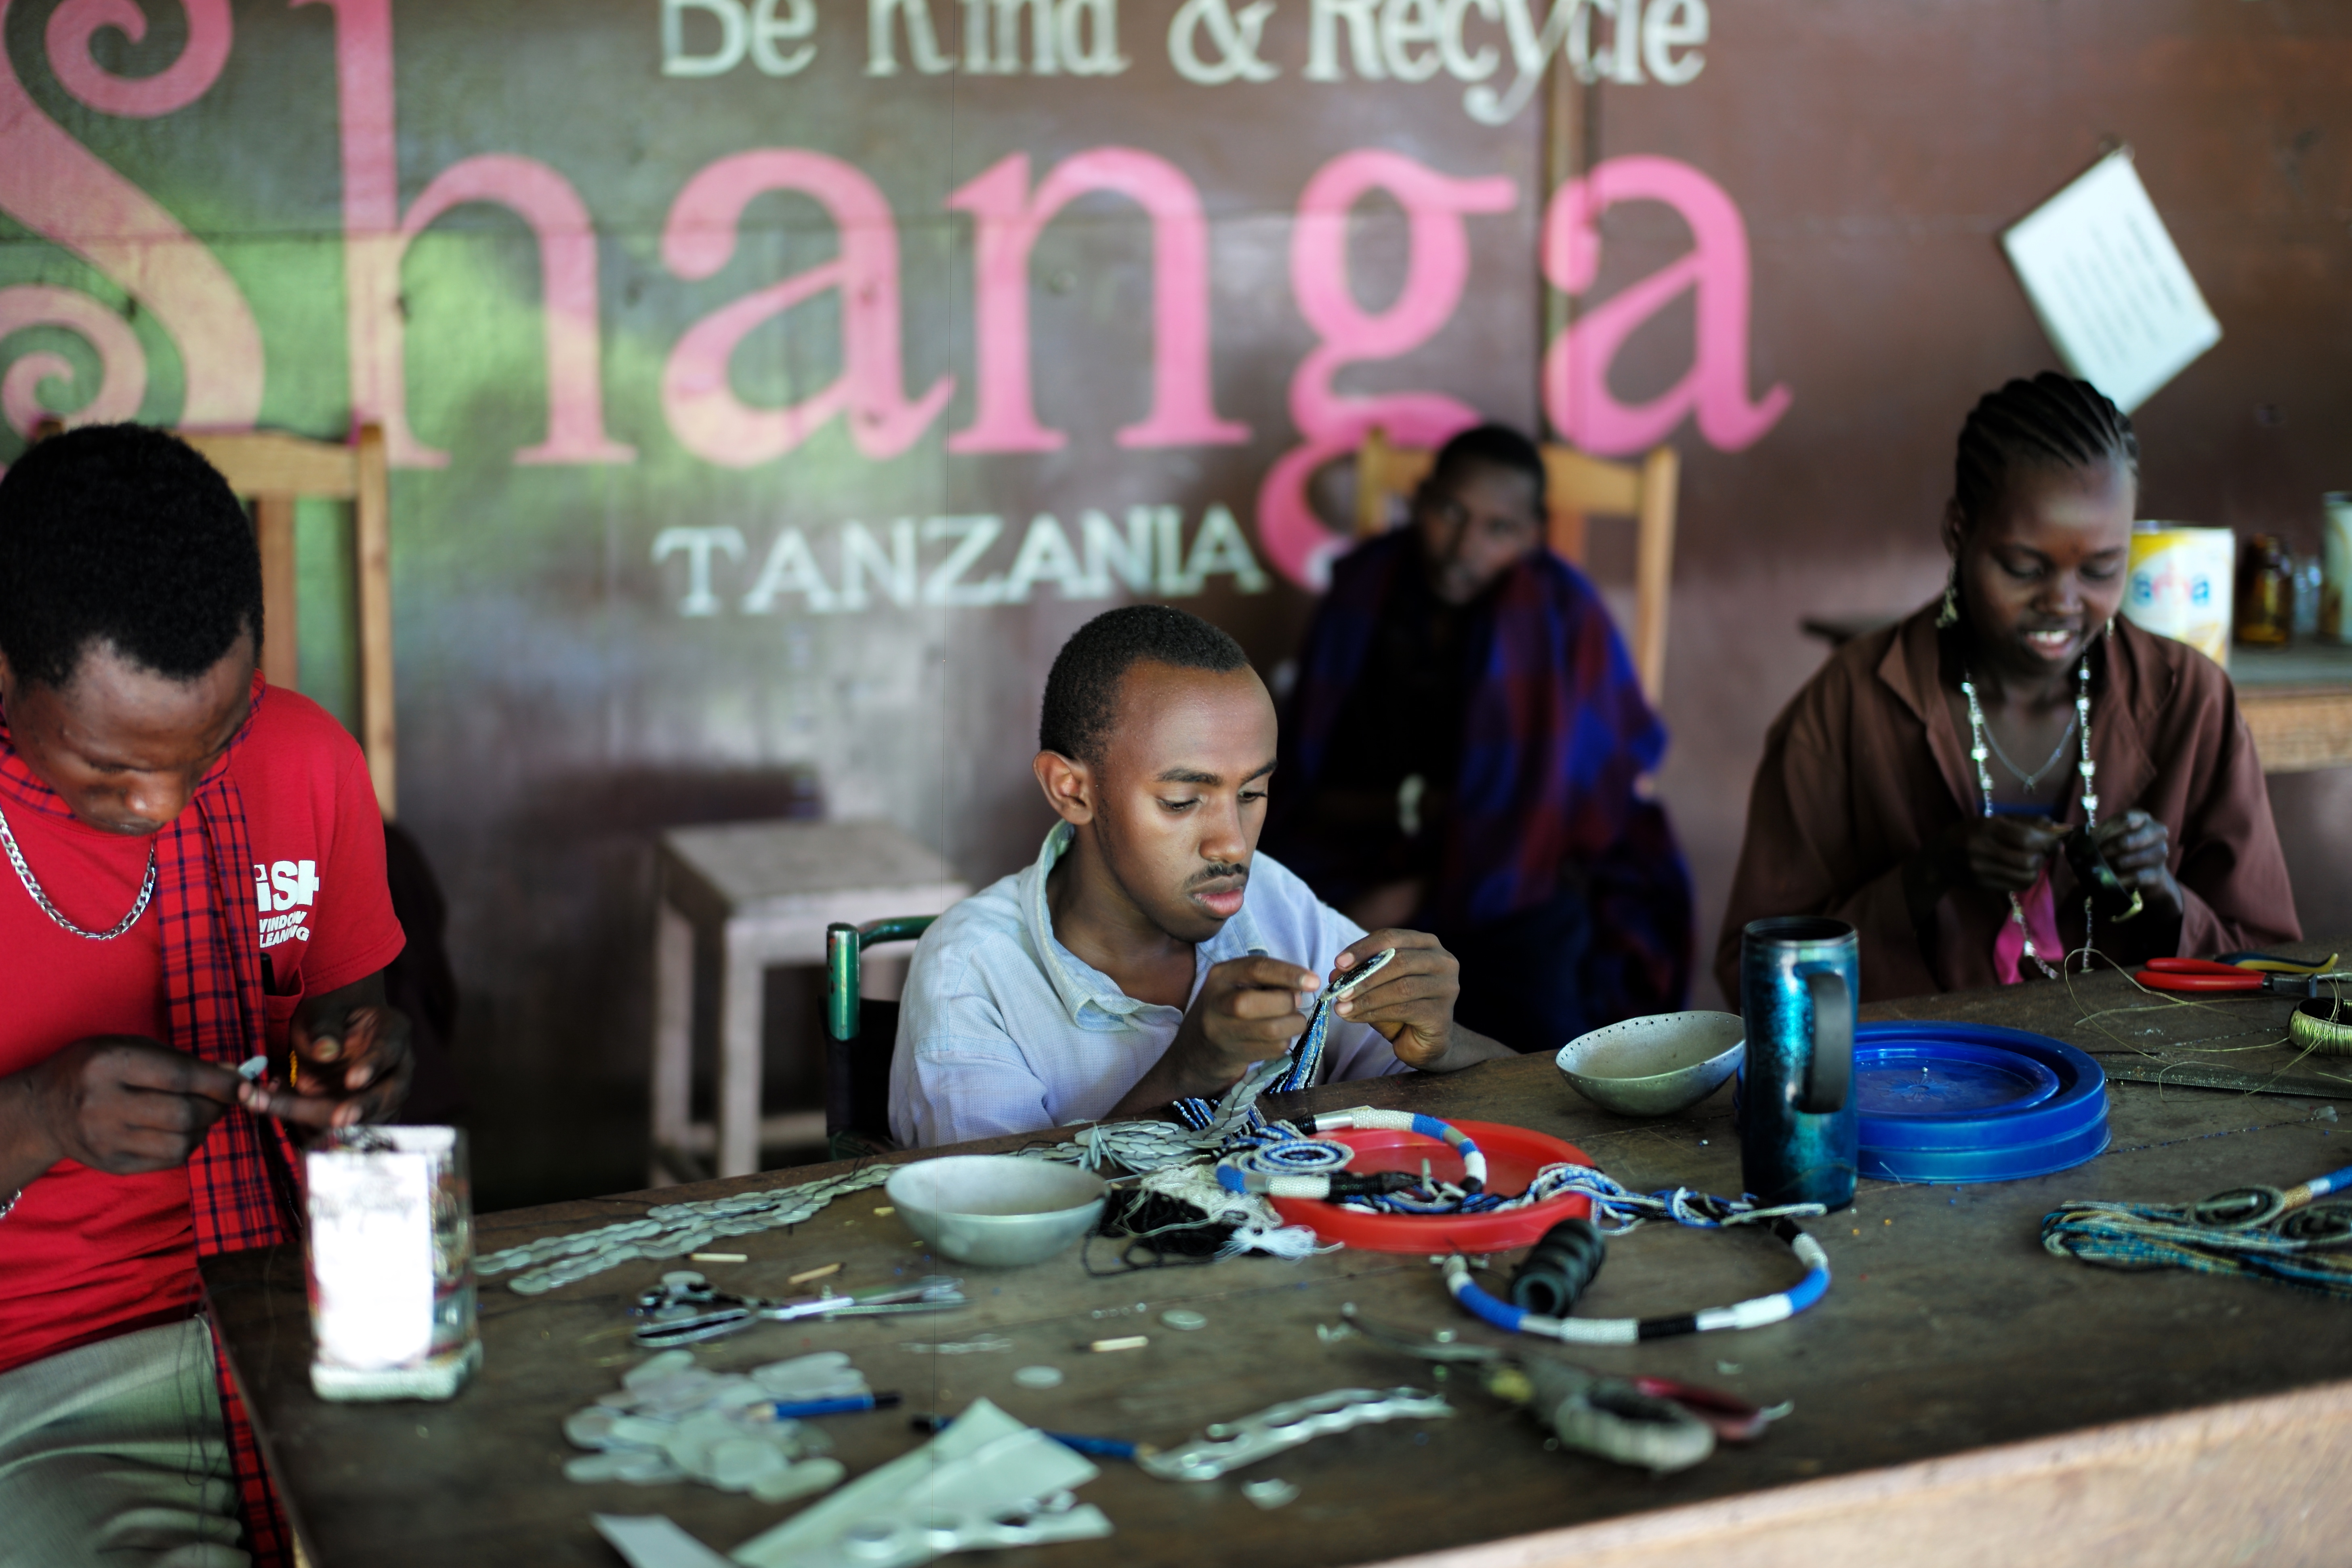
working, workshop, travel, portrait, africa, artist, child, art, m, f14, 50, tanzania, leica, recycle, 240, summilux, typ, arusha, handicap, shanga, beads, artisan, fairtrade, masai, maasai, neckalce